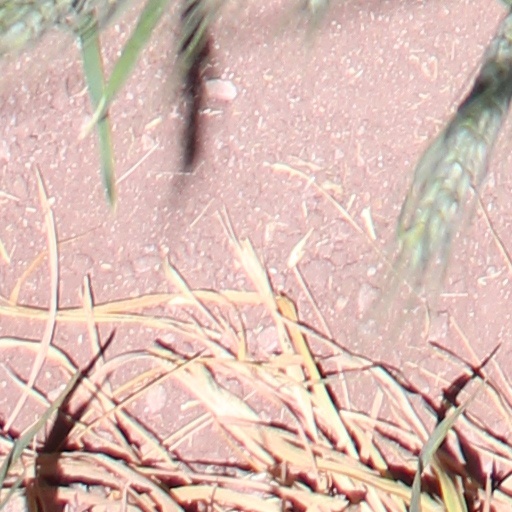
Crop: wheat